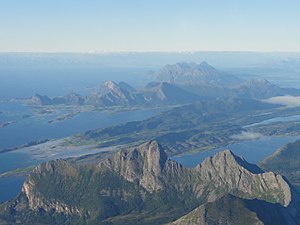
Skotsfjorden
Skotsfjorden bag Skotstindan i forgrunden
Skotsfjorden bag Skotstindan i forgrunden
Skotsfjorden er en fjordarm af Vestfjorden i Steigen kommune i Nordland fylke i Norge. Den går knap 13 kilometer i østlig retning til bebyggelsen Liland. Fjorden har indløb mellem Skjenodden, sydvest for Kvalnes, i nord og Oksholmen, nord for Nordskot i syd. Den del af Skotsfjorden som ligger øst for Keipneset omtales også som Lilandsfjorden.